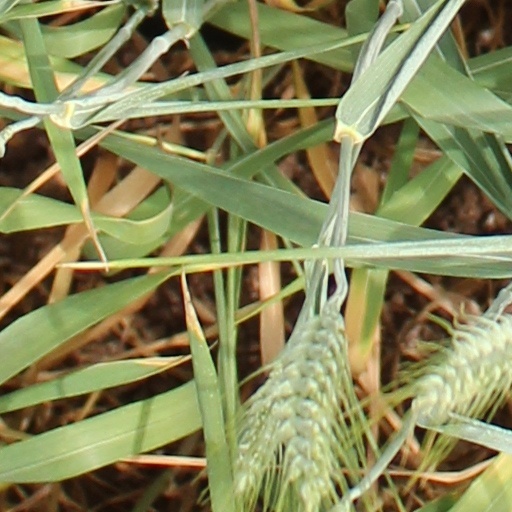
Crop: wheat